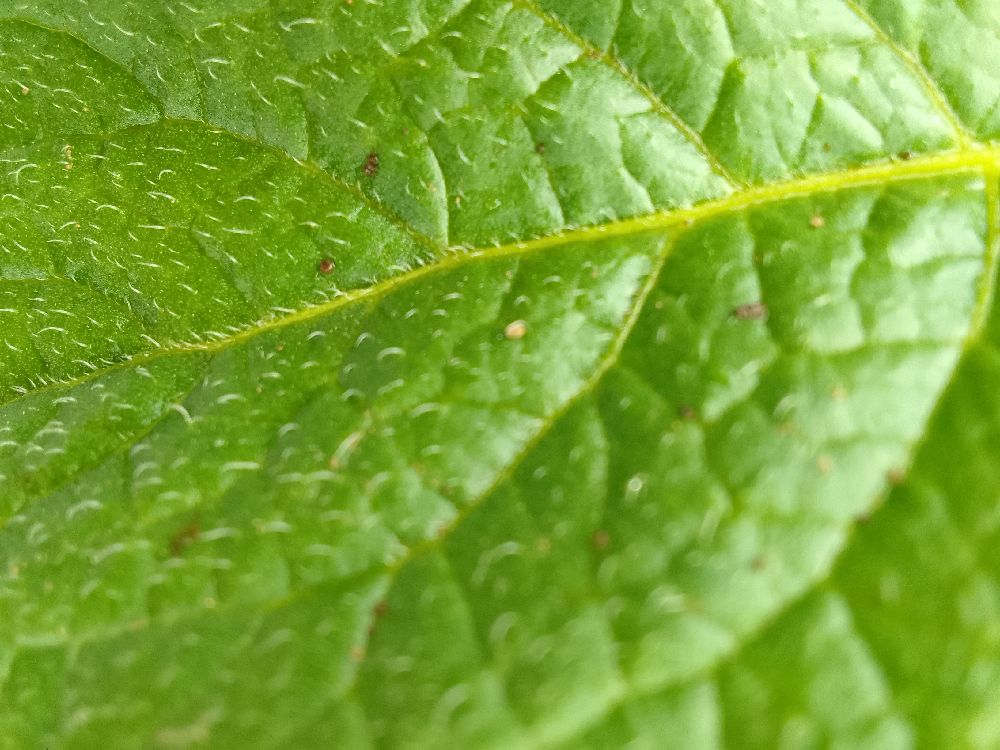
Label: Healthy